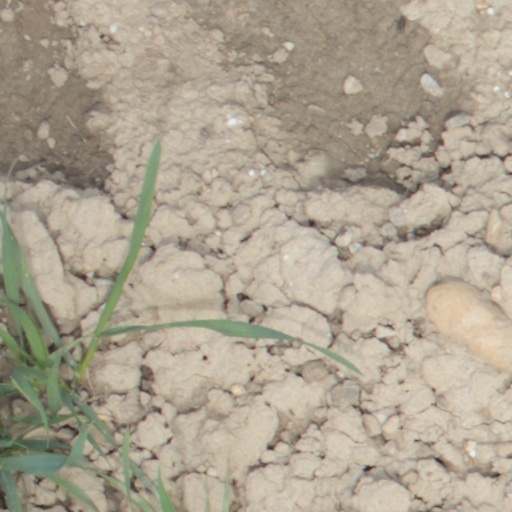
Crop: wheat